Šuppiluliuma II

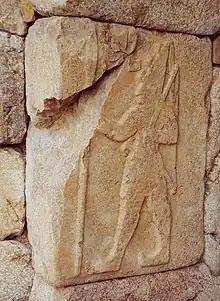
Relief of Šuppiluliuma II in Ḫattuša

Šuppiluliuma II, the son of Tudḫaliya IV, was the last certain great king of the New Kingdom of the Hittite Empire, contemporary with Tukulti-Ninurta I of the Middle Assyrian Empire. His reign began around 1207 BC (short chronology) and ended at an unknown later date.